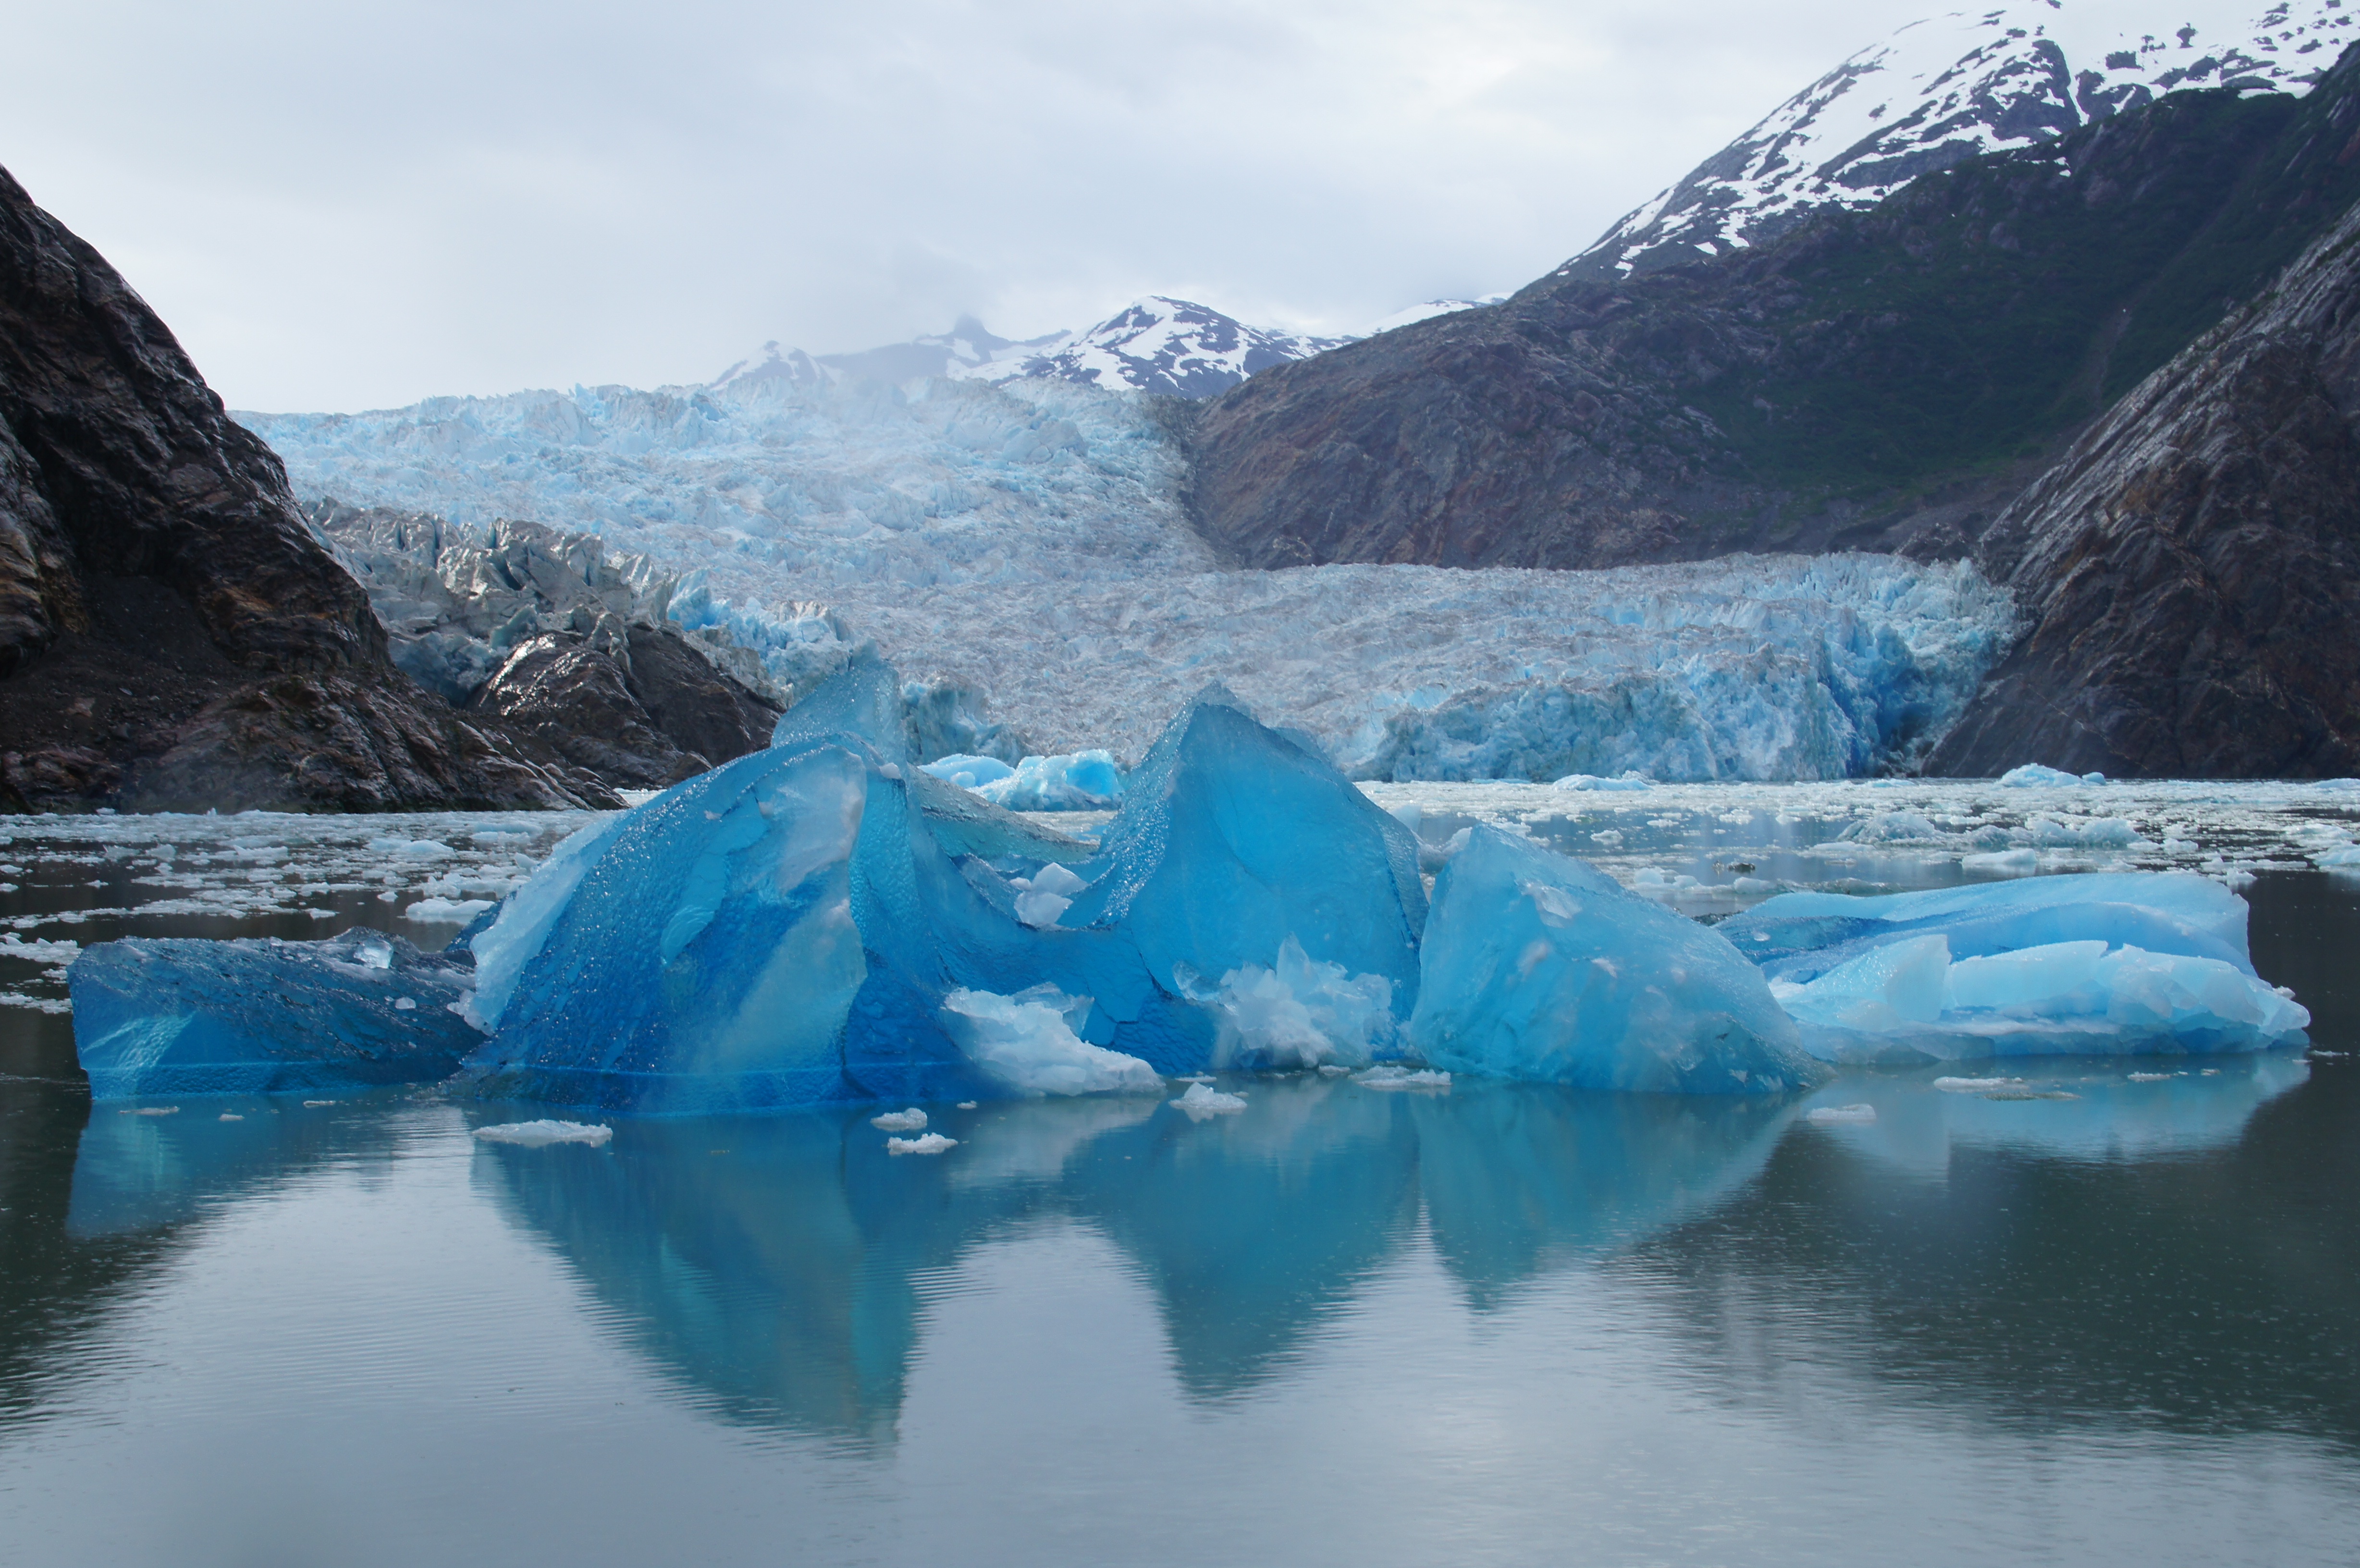
water, lake, mountain range, ice, reflection, glacier, fjord, arctic, iceberg, alaska, landform, arctic ocean, geographical feature, glacial landform, ice cap, north sawyer glacier, tracy arm fords terror wilderness